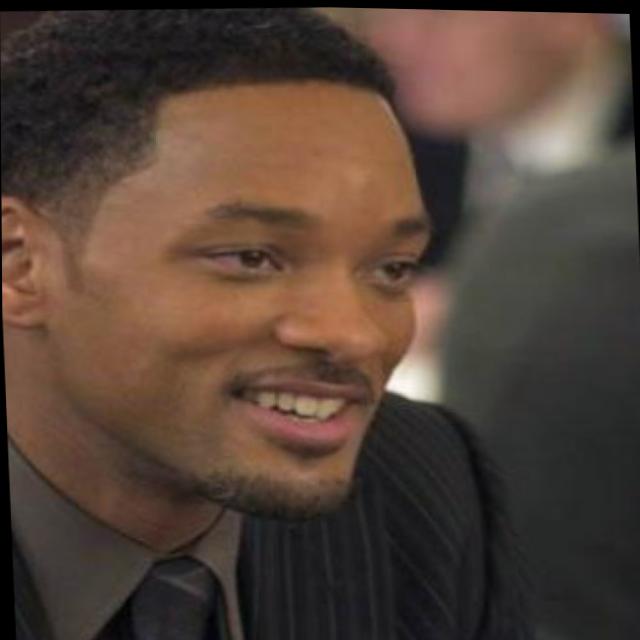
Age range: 45-64